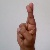
The image shows a hand gesture representing the letter 'R' in Indian Sign Language.